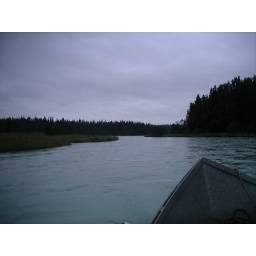
Ben caught two fish here in the first hour. He took my seat in the boat